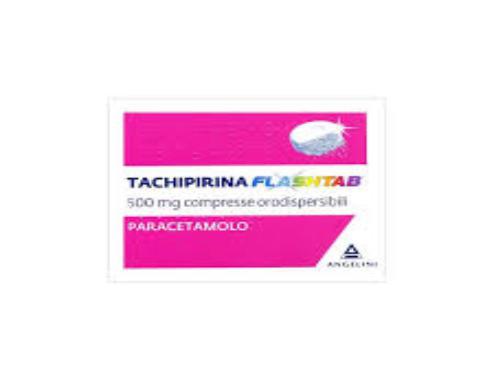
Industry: Medical